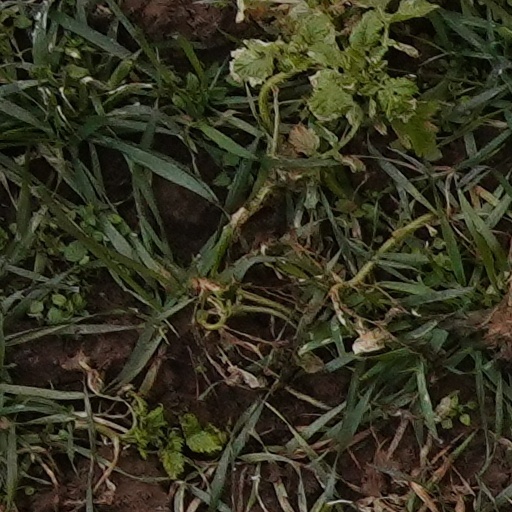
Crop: wheat